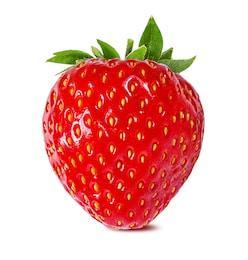
Label: Strawberry